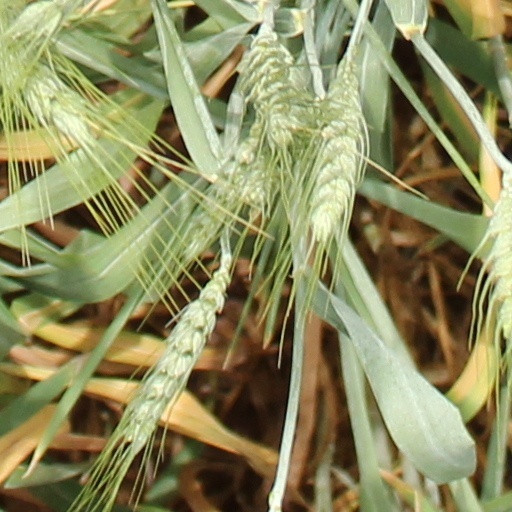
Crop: wheat